Sarracenia oreophila

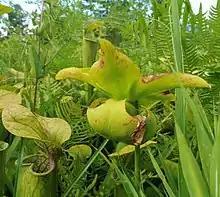
Detail of "S. oreophila" flower

In spring, the plant produces large, yellow flowers with 5-fold symmetry. The yellow petals are long and strap-like, and dangle over the umbrella-like style of the flower, which is held upside down at the end of a 50 cm long scape. The stigma of the flower are found at the tips of the 'spokes' of this umbrella. Pollinating insects generally enter the flower from above, forcing their way into the cavity between the petals and umbrella, and depositing any pollen they are carrying on the stigmata as they enter. The pollinators generally exit the flower, having been dusted with the plant's own pollen, by lifting a petal. This one-way system helps to ensure cross pollination.